String Quartets, Op. 50 (Haydn)

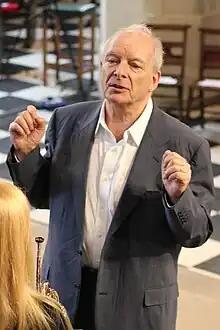
Christopher Hogwood in 2014

The history of the publication of Opus 50 set betrays one of the more remarkable examples of Haydn's financial and commercial impropriety. Haydn hurriedly completed the set by September 1787, when he sent the fifth quartet to Artaria. Meanwhile, in August, he had offered the set to the English publisher William Forster, who duly printed the six quartets before Artaria did. Haydn was deceiving both publishers: the offer to Forster was unbeknown to Artaria, while Haydn misled Forster into believing that no one else had been offered the set. Artaria learned of the Forster deal but published the set anyway, in December 1787, as Haydn's Opus 50.